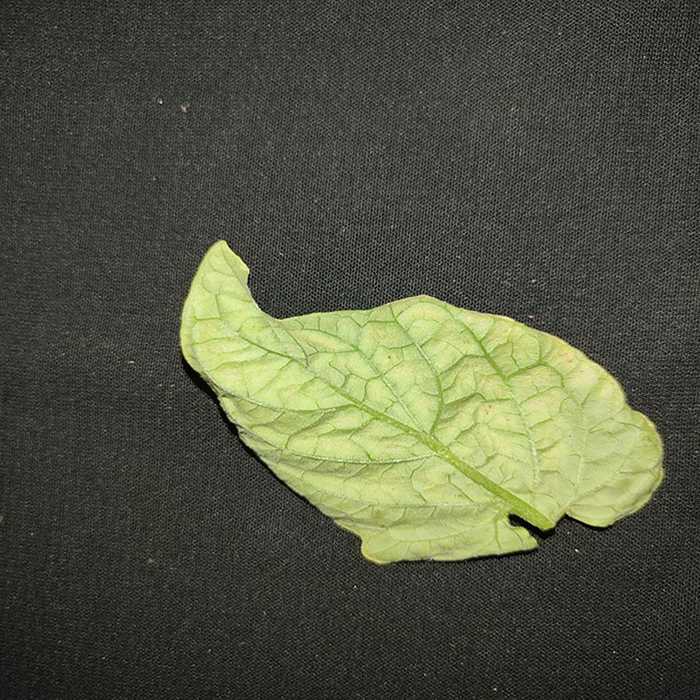
Plant: Tomato
Label: Tomato spotted wilt